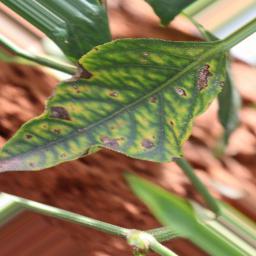
Label: cercospora